El celoso extremeño

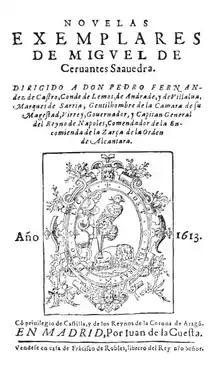
El celoso extremeño

Filipo de Carrizales, a former soldier, who after much financial success abroad in "las Indias" (the term with which the author refers to America - particularly mentioning Peru), settles in Sevilla, succumbing to the desire every man has to return to his homeland; as Cervantes writes, "tocado del natural deseo que todos tienen de volver a su patria". He falls in love with a young and beautiful girl called Leonora. Despite being from a poor family, she comes from a noble one and he decides to love and protect her, seeing her worthy character through her poverty. He takes every precaution to protect her from the outside world and from other men, allowing no-one to pass through the second inner door, apart from the female servants or the black eunuch, this being the only male allowed into her presence. By doing this and by bringing her presents he was protecting her from the industry and the cursed humanity that could perturb her serenity, "por ninguna vía la industria ni la malicia humana podía perturbar su sosiego".